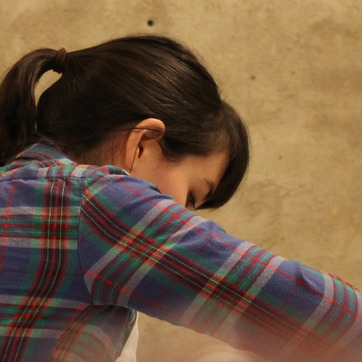
Material: skin